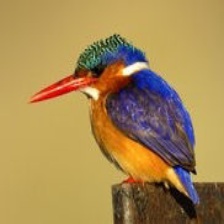
Species: PYGMY KINGFISHER
Scientific name: ISPIDINA PICTA